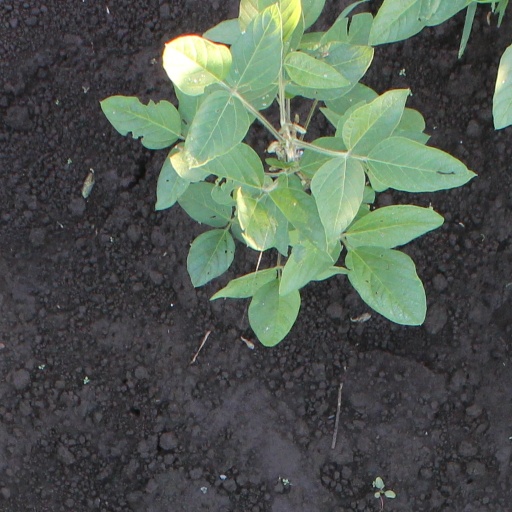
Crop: soybean